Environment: lab
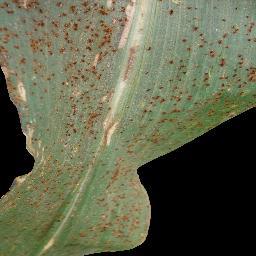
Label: common_rust